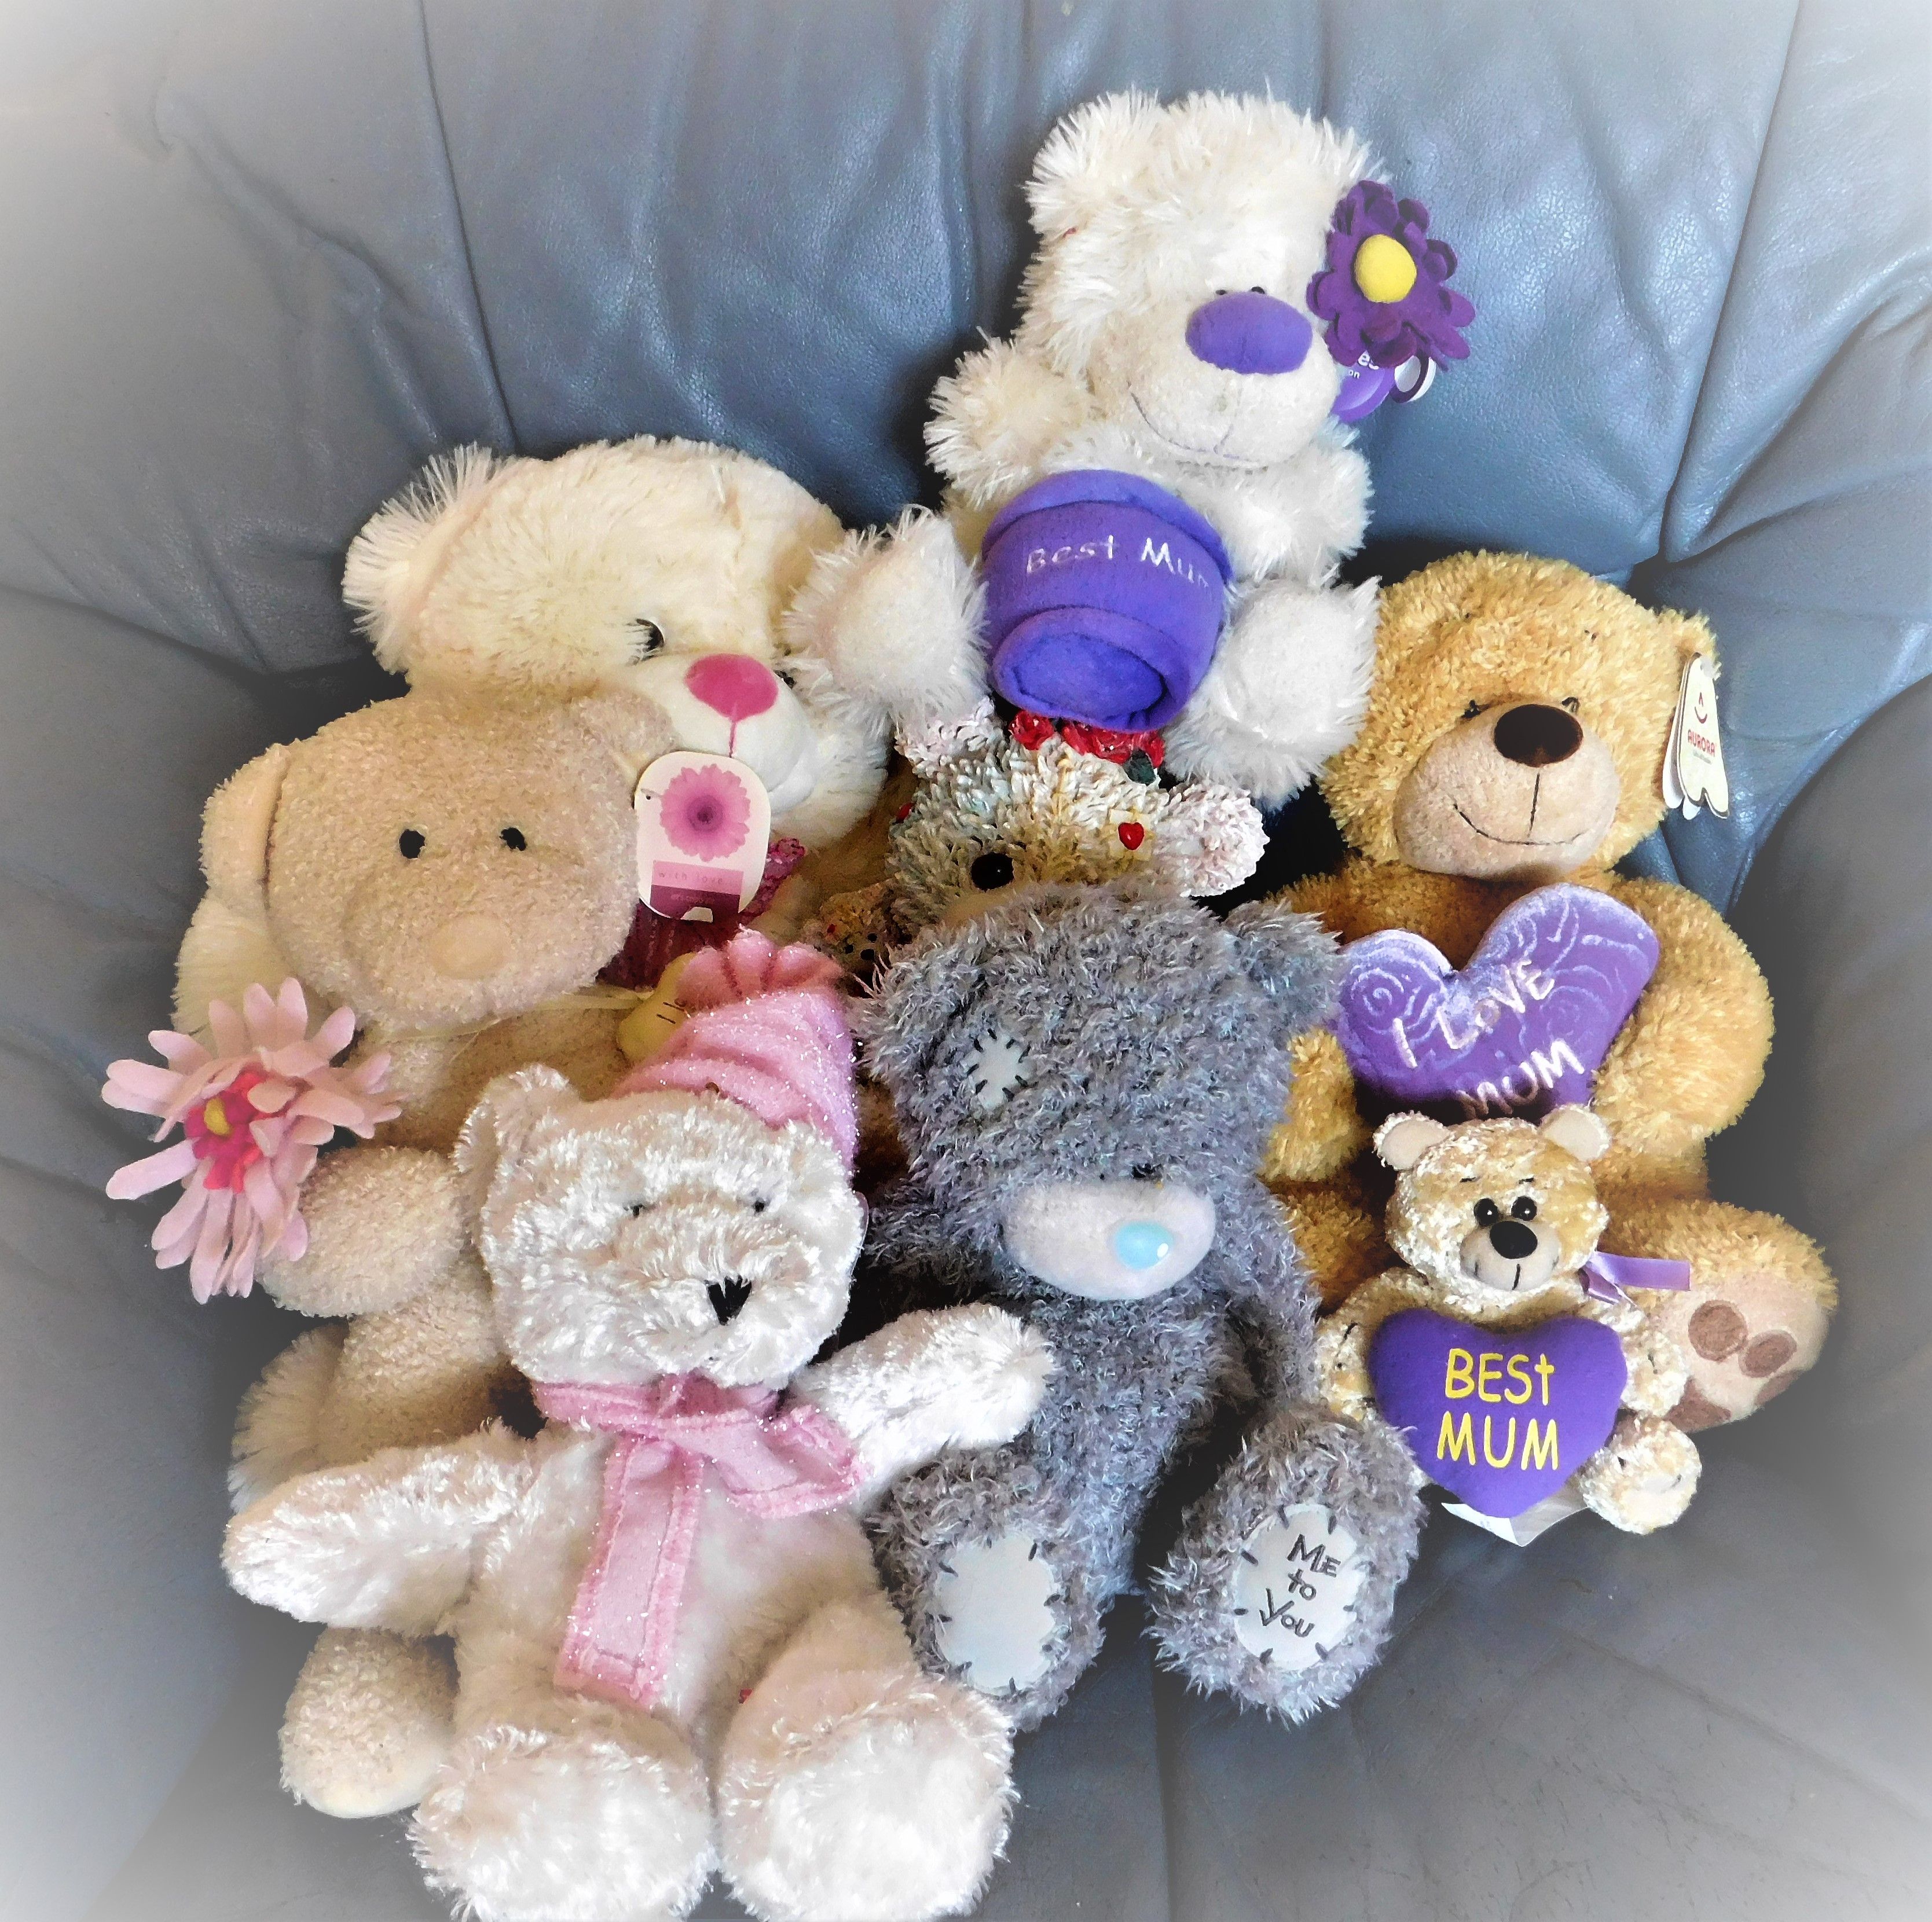
A collection of teddy bears.
The image shows a shot of multiple teddy bears on a sofa. The teddy bears are in different colors and shapes, and some of them are holding objects or wearing hats.
A close-up view shows multiple teddy bears. The teddy bears are colorful and bring joy to the viewer. The collection is on a sofa that has a gray texture, which contrasts with the colorful teddy bears. The image evokes joy and warmth and brings back memories.
Labels: Toy, Teddy Bear, Furniture, Plush, teddy bears, sofa
Camera: NIKON COOLPIX L840
Aperture: F3.2
Exposure: 1/15 sec
ISO: 400
Focal length: 4.9 mm